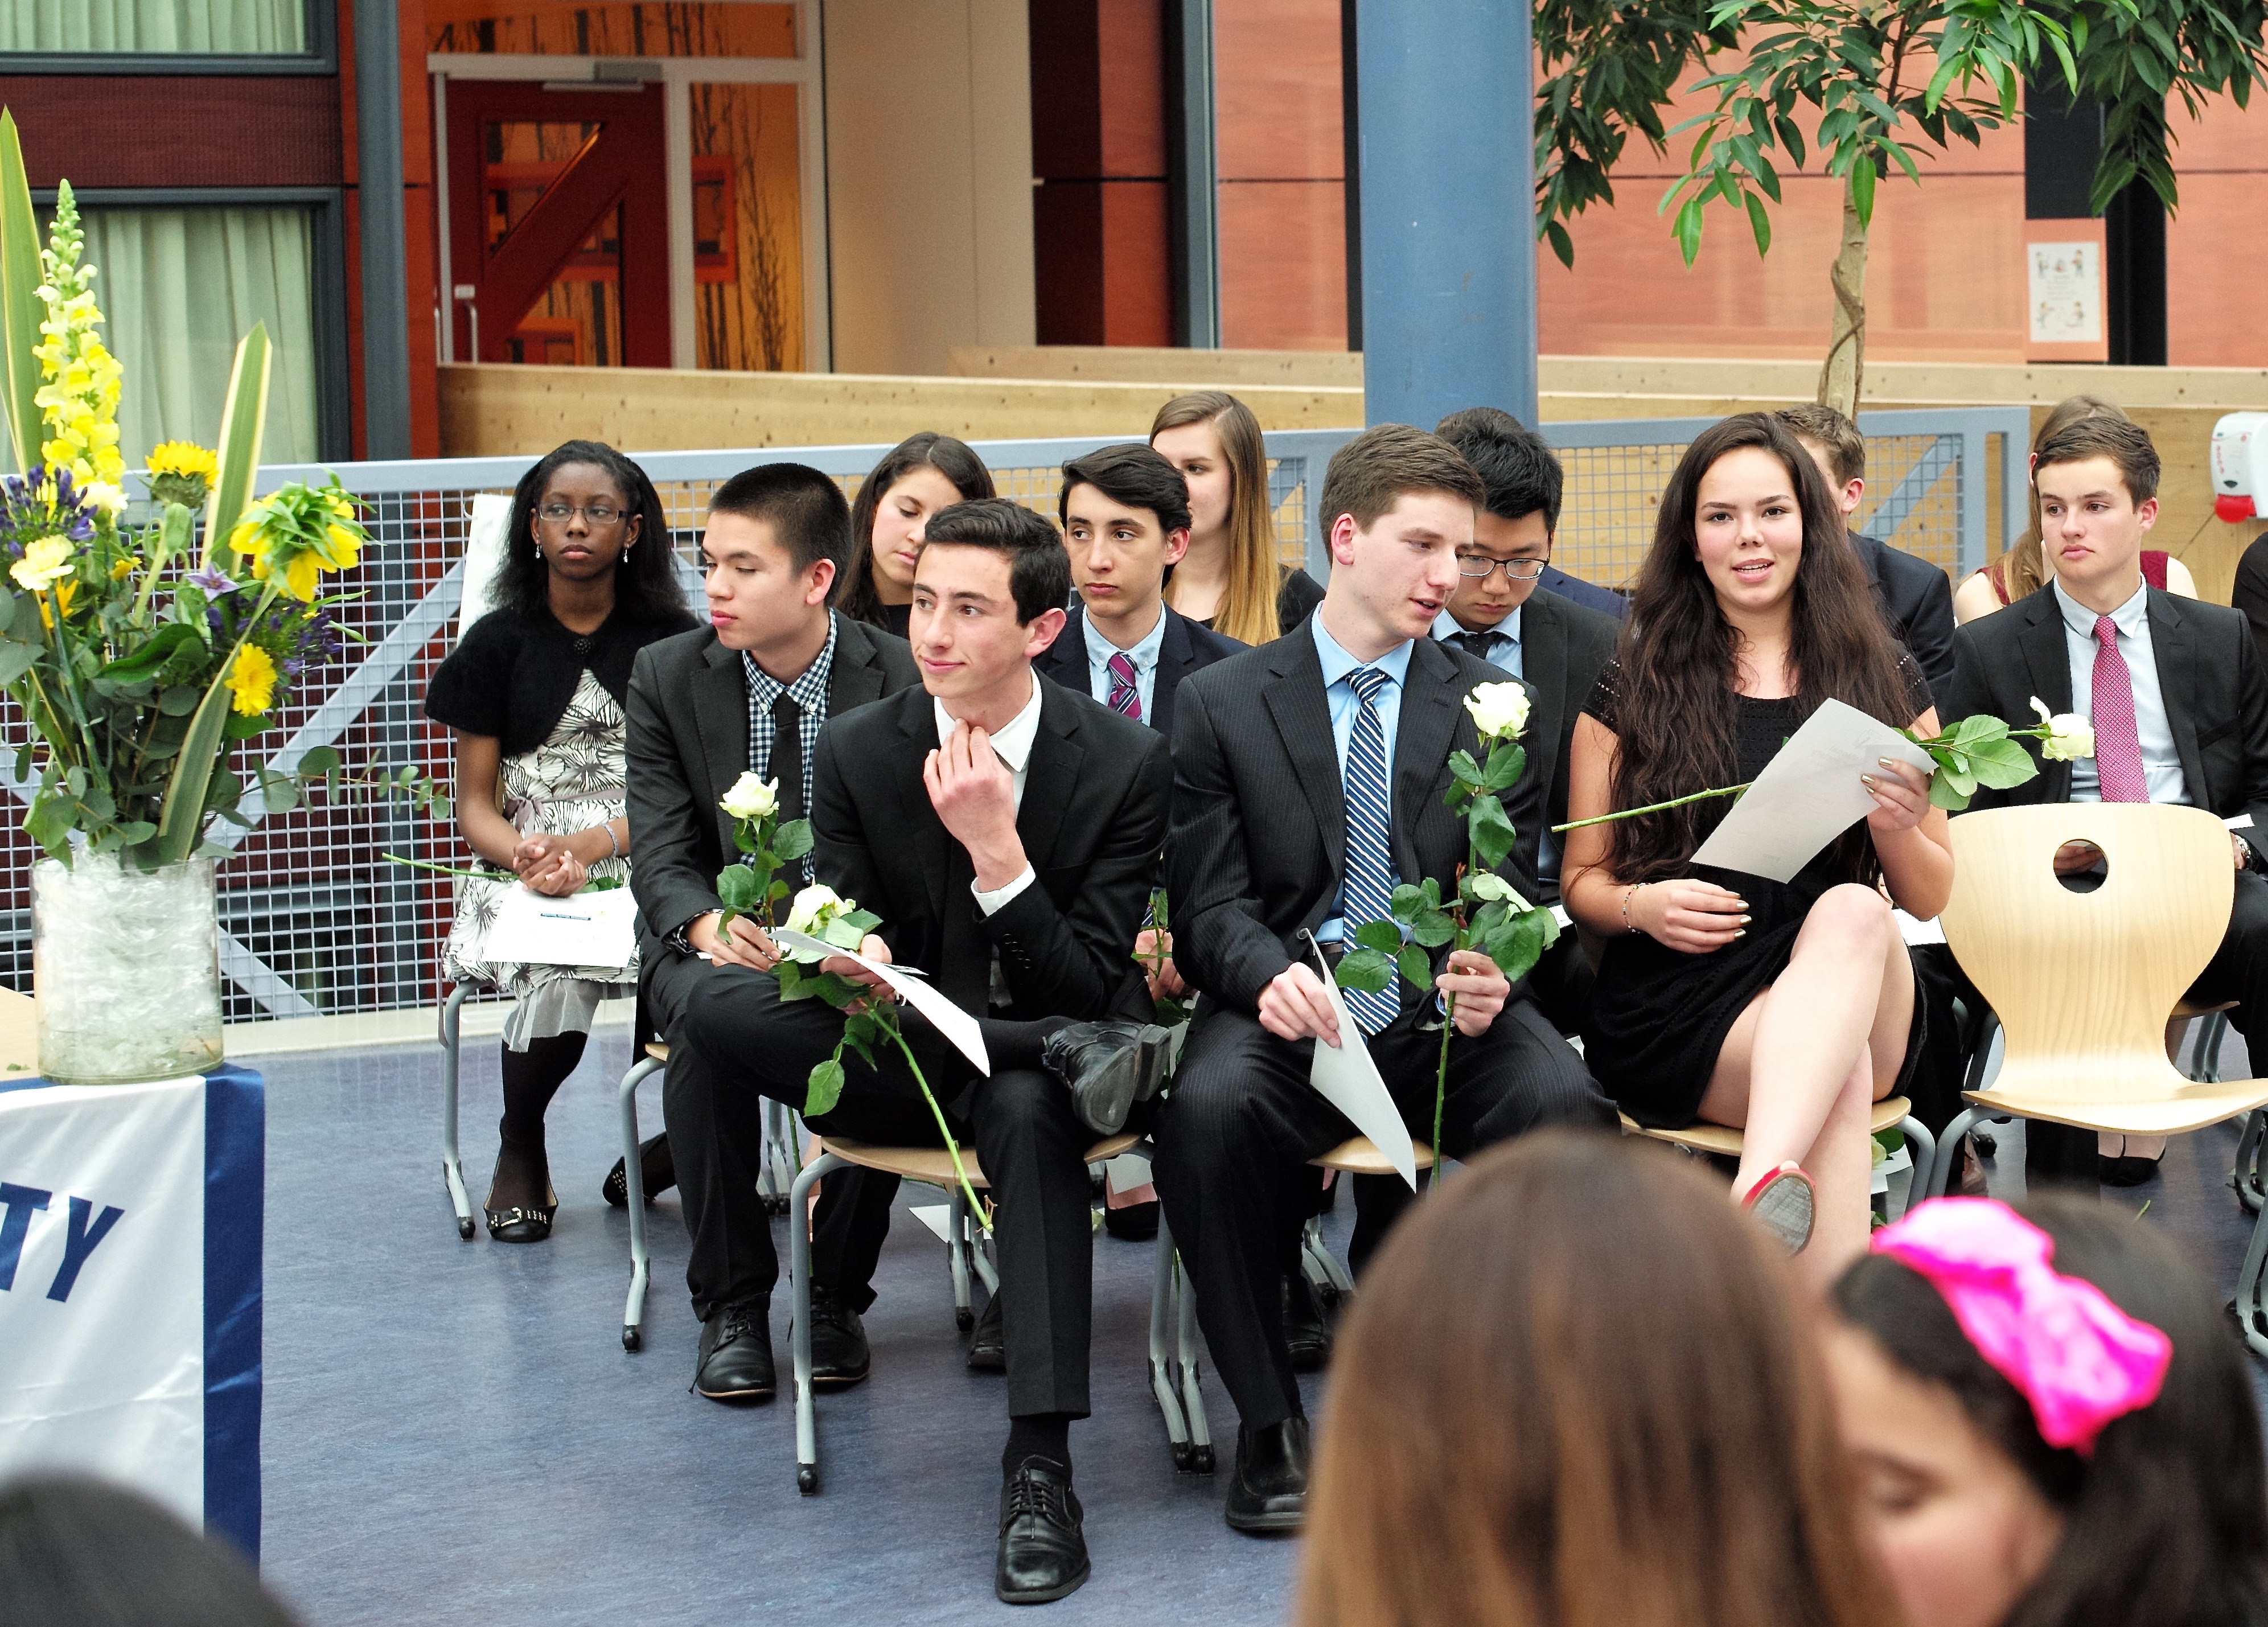
meal, ash, 2015, national, ceremony, holland, hague, netherlands, m, american, society, honor, school, leica, 240, nhs, induction